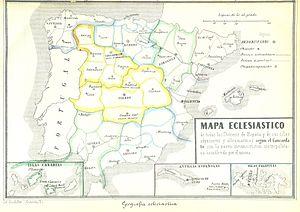
Le concordat de 1851 est un traité signé à Madrid, le 16 mars 1851, entre le Saint-Siège et le royaume d'Espagne, sous le pontificat de Pie IX et le règne d'Isabelle II.
L’histoire des Basques comme dans la plupart des peuples dont les origines remontent à des temps pour lesquels il n'existe pas de traces écrites, donne lieu à de nombreuses études.